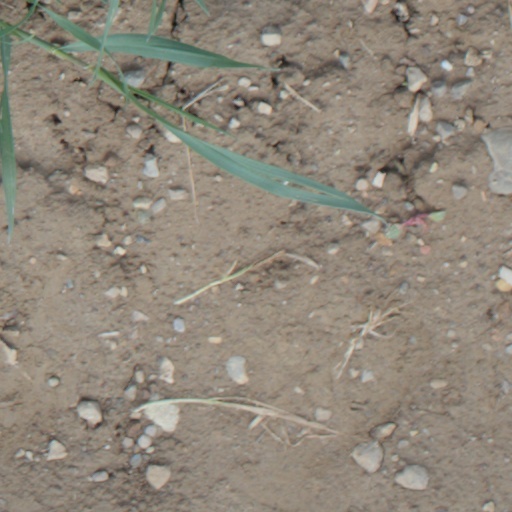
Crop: wheat